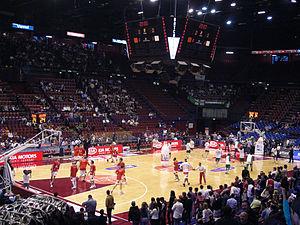
Le 17ᵉ Championnat du monde de volley-ball féminin 2014 s'est déroulé en Italie du 23 septembre au 12 octobre 2014.
Le Mediolanum Forum est une salle multifonctionnelle située à Assago, dans la banlieue de Milan.
L'Olimpia Milan est un club italien de basket-ball, évoluant dans l'élite du championnat d'Italie. Il a été fondé en 1936 par Adolfo Bogoncelli, un riche homme d'affaires. Premier club européen à porter sur son maillot le nom de son sponsor, ce club a connu de nombreux noms au cours de son histoire à la suite des nombreux changements de propriétaires ou de sponsors.